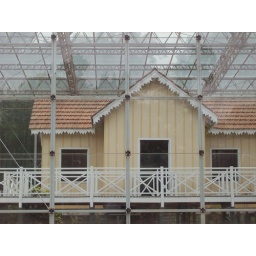
An ex president's house, enshrined in a giant glass box on Tigre Rio.